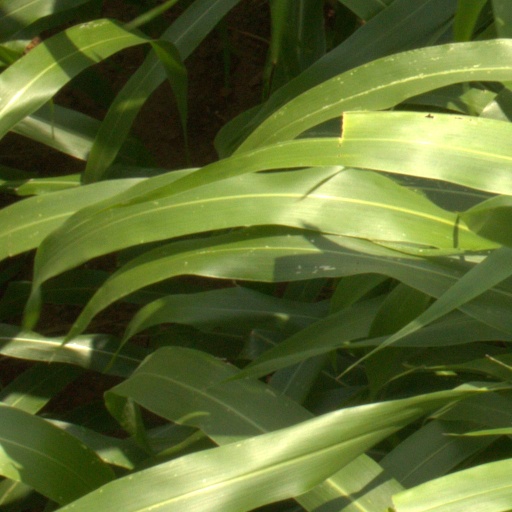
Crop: sorghum